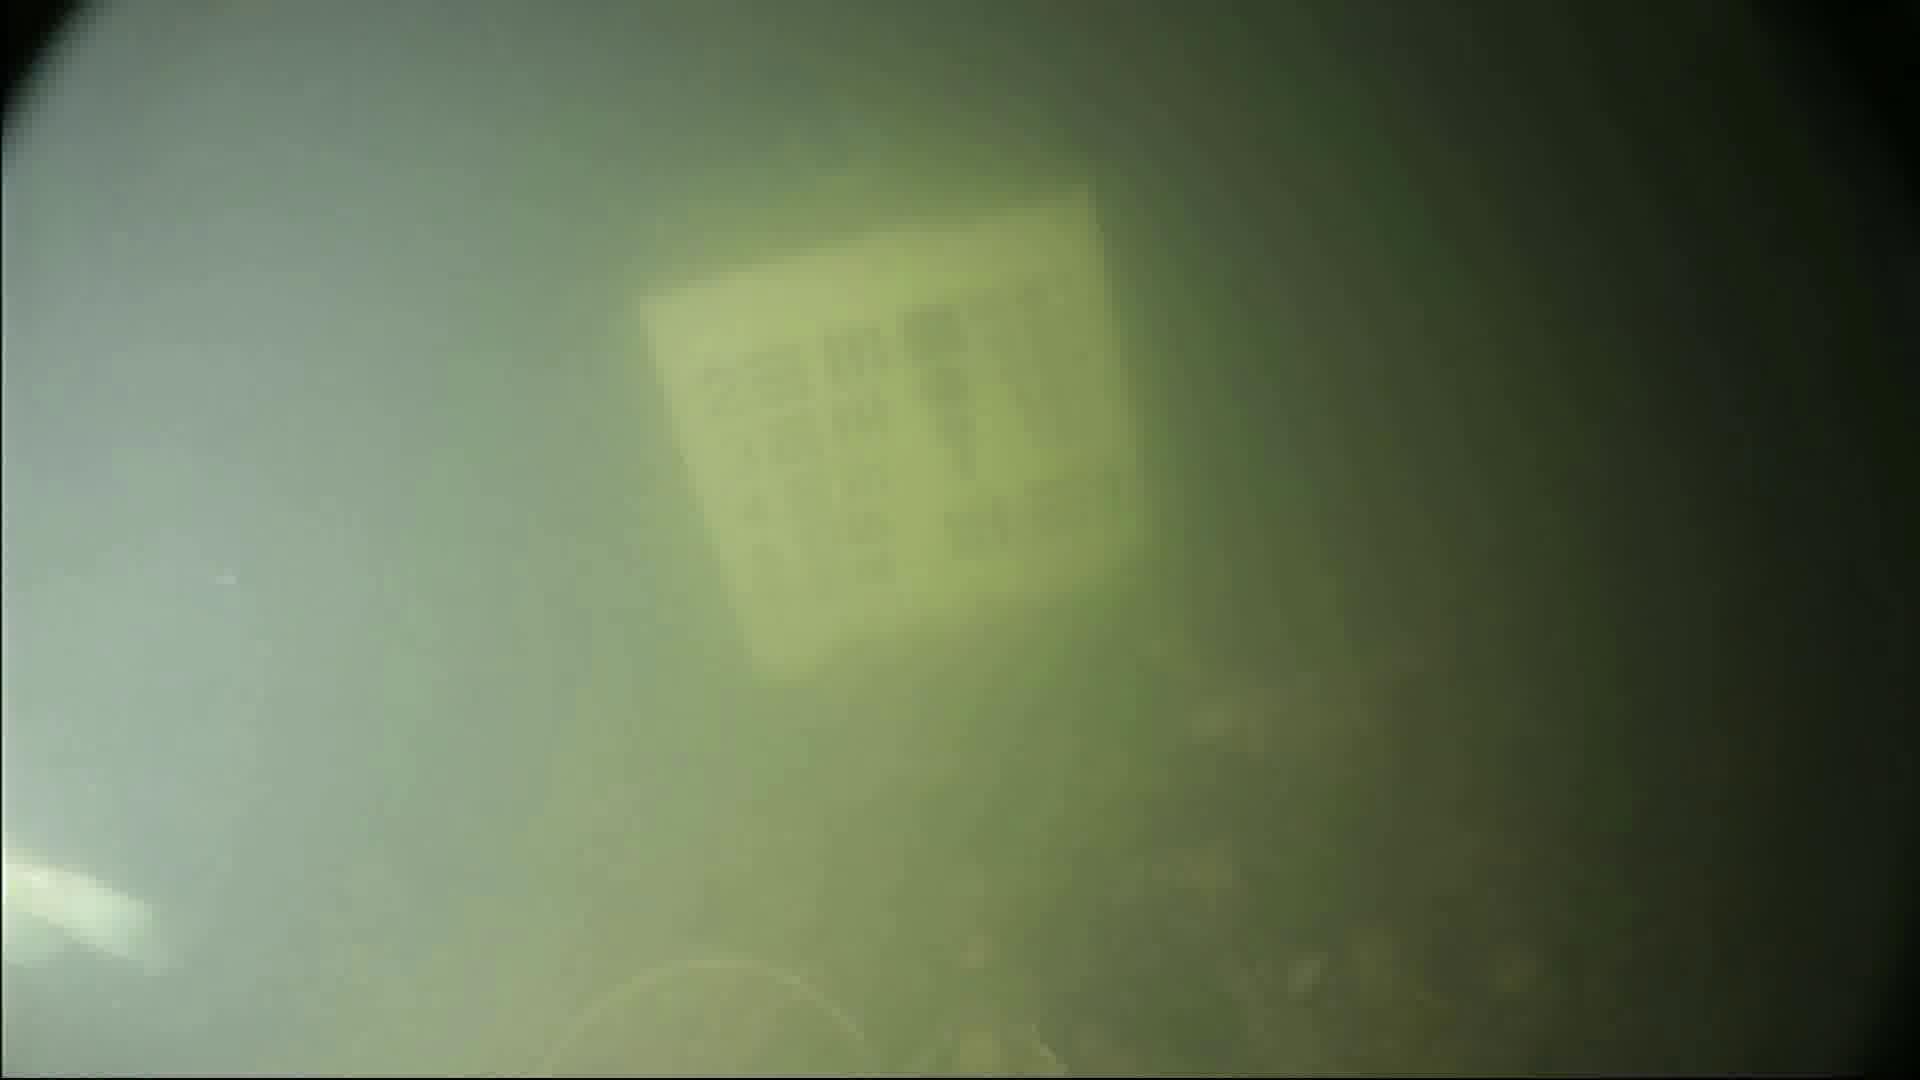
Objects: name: fish